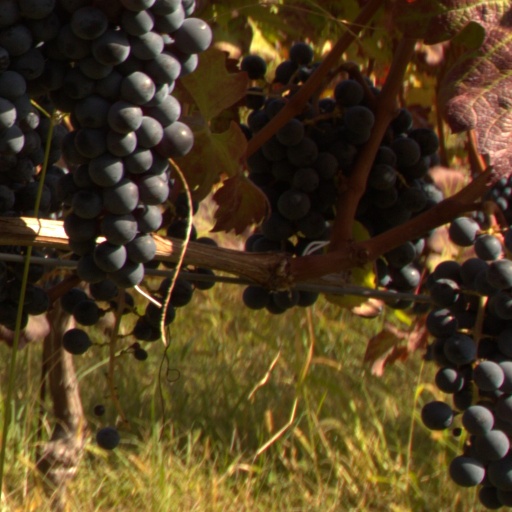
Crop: grape